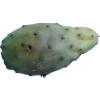
Label: cactus_fruit_green